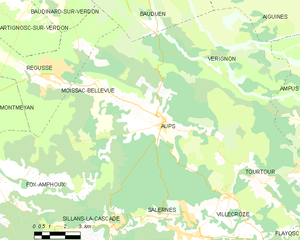
Carte des communes françaises Aups
La communauté de communes Lacs et Gorges du Verdon a pris effet le 1ᵉʳ janvier 2014 et regroupe initialement onze communes du département du Var. Le 1ᵉʳ janvier 2017, cinq communes supplémentaires rejoignent l'intercommunalité.